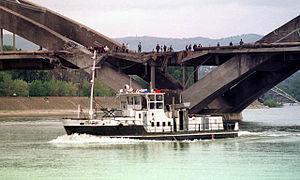
Cette liste contient les ponts présents sur le Danube.